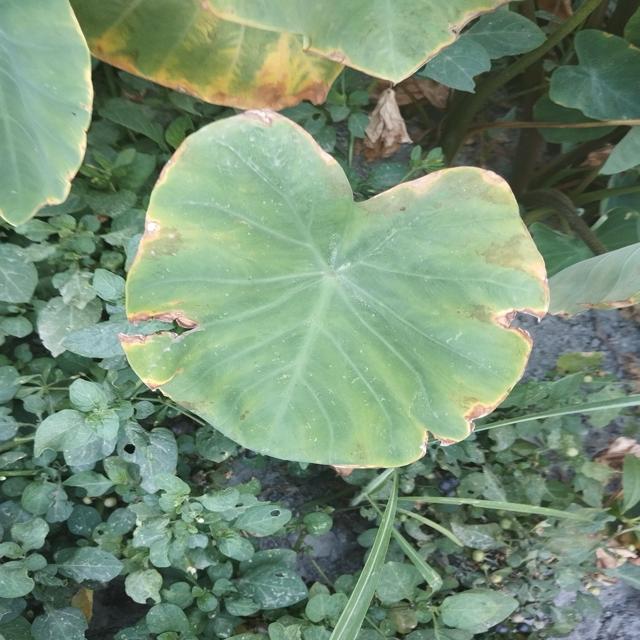
Label: Mid_Blight